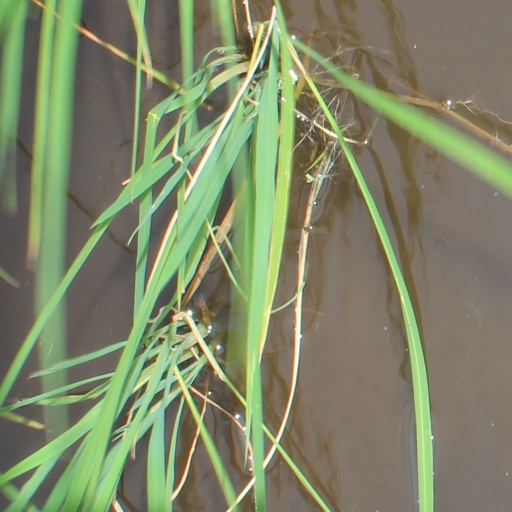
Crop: rice